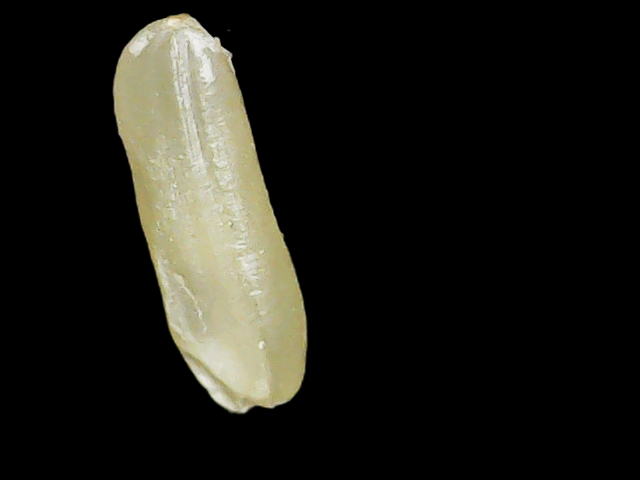
Rice variety: Binadhan16